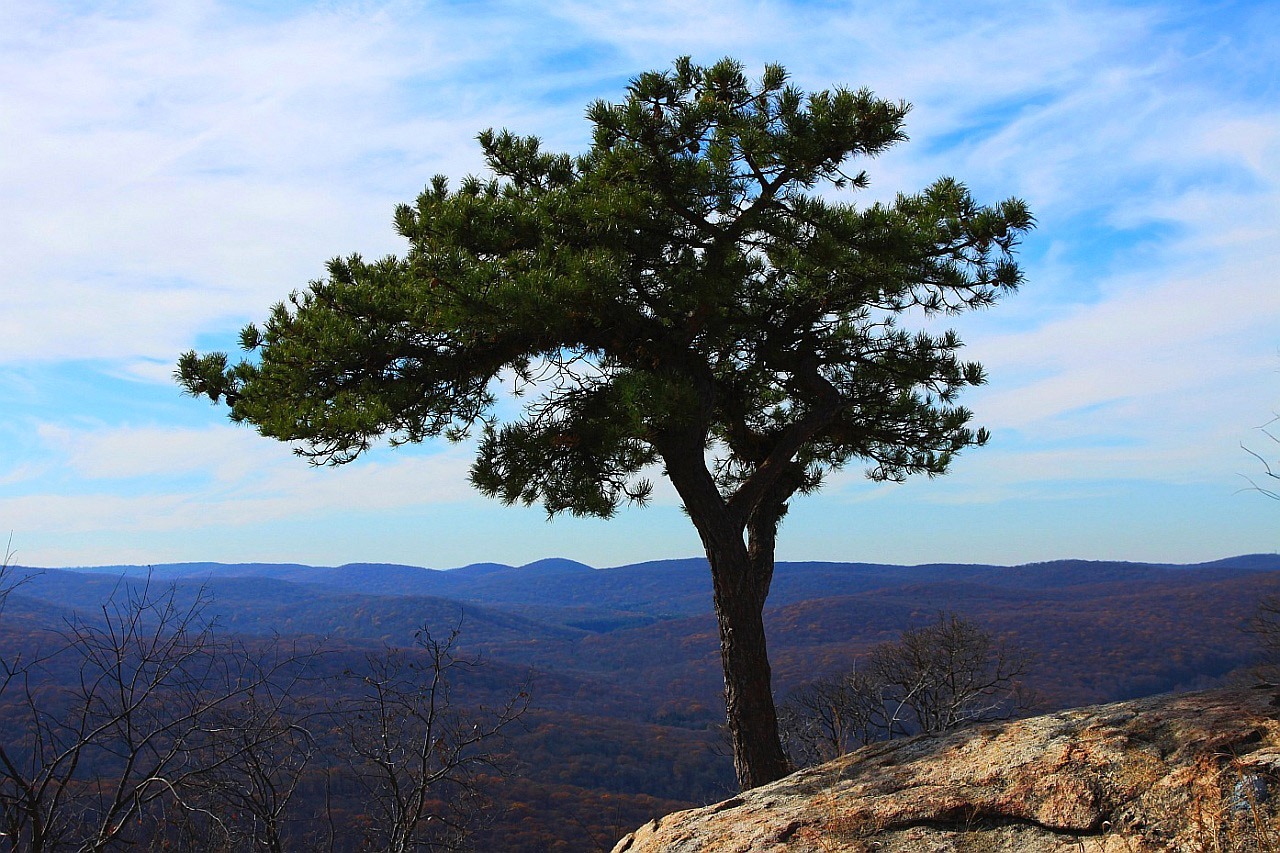
landscape, tree, nature, rock, wilderness, mountain, plant, sky, hill, view, autumn, savanna, ridge, hills, plateau, larch, ecosystem, natural environment, geographical feature, woody plant, mountainous landforms